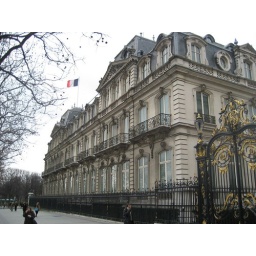
This is some building along Champs-D'Elyss, some big street in Paris.